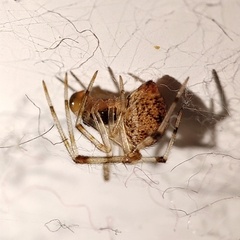
Species: Parasteatoda_tepidariorum